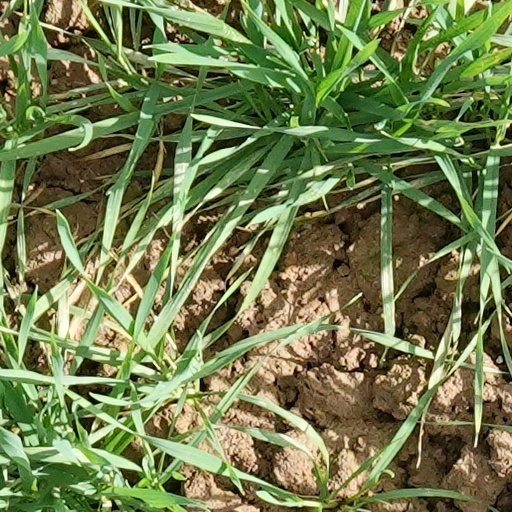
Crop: wheat